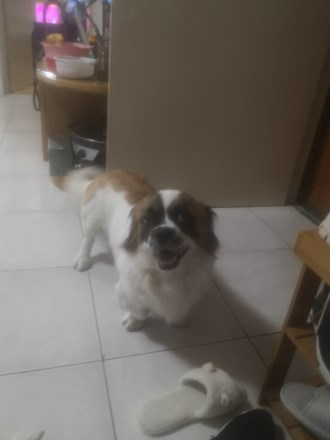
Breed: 806-n000129-papillon